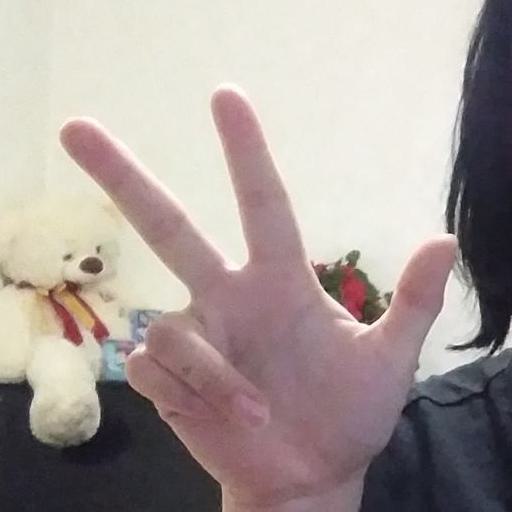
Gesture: three2